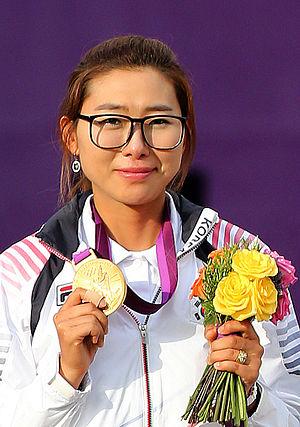
Choi Hyeonju est une archère sud-coréenne.